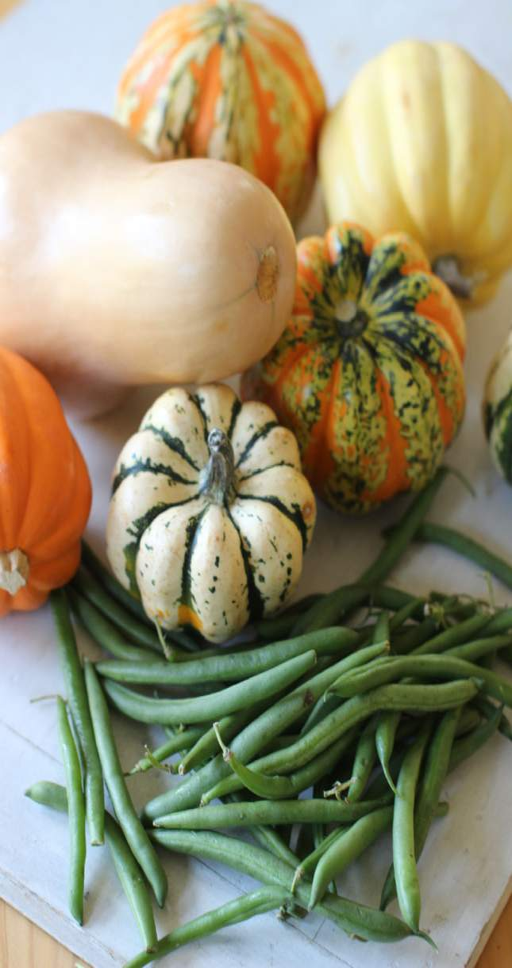
no matter what kind of dietary needs your guests have , everyone at the table can eat vegetables , especially when prepared without problematic ingredients like meat , butter , nuts or flour .